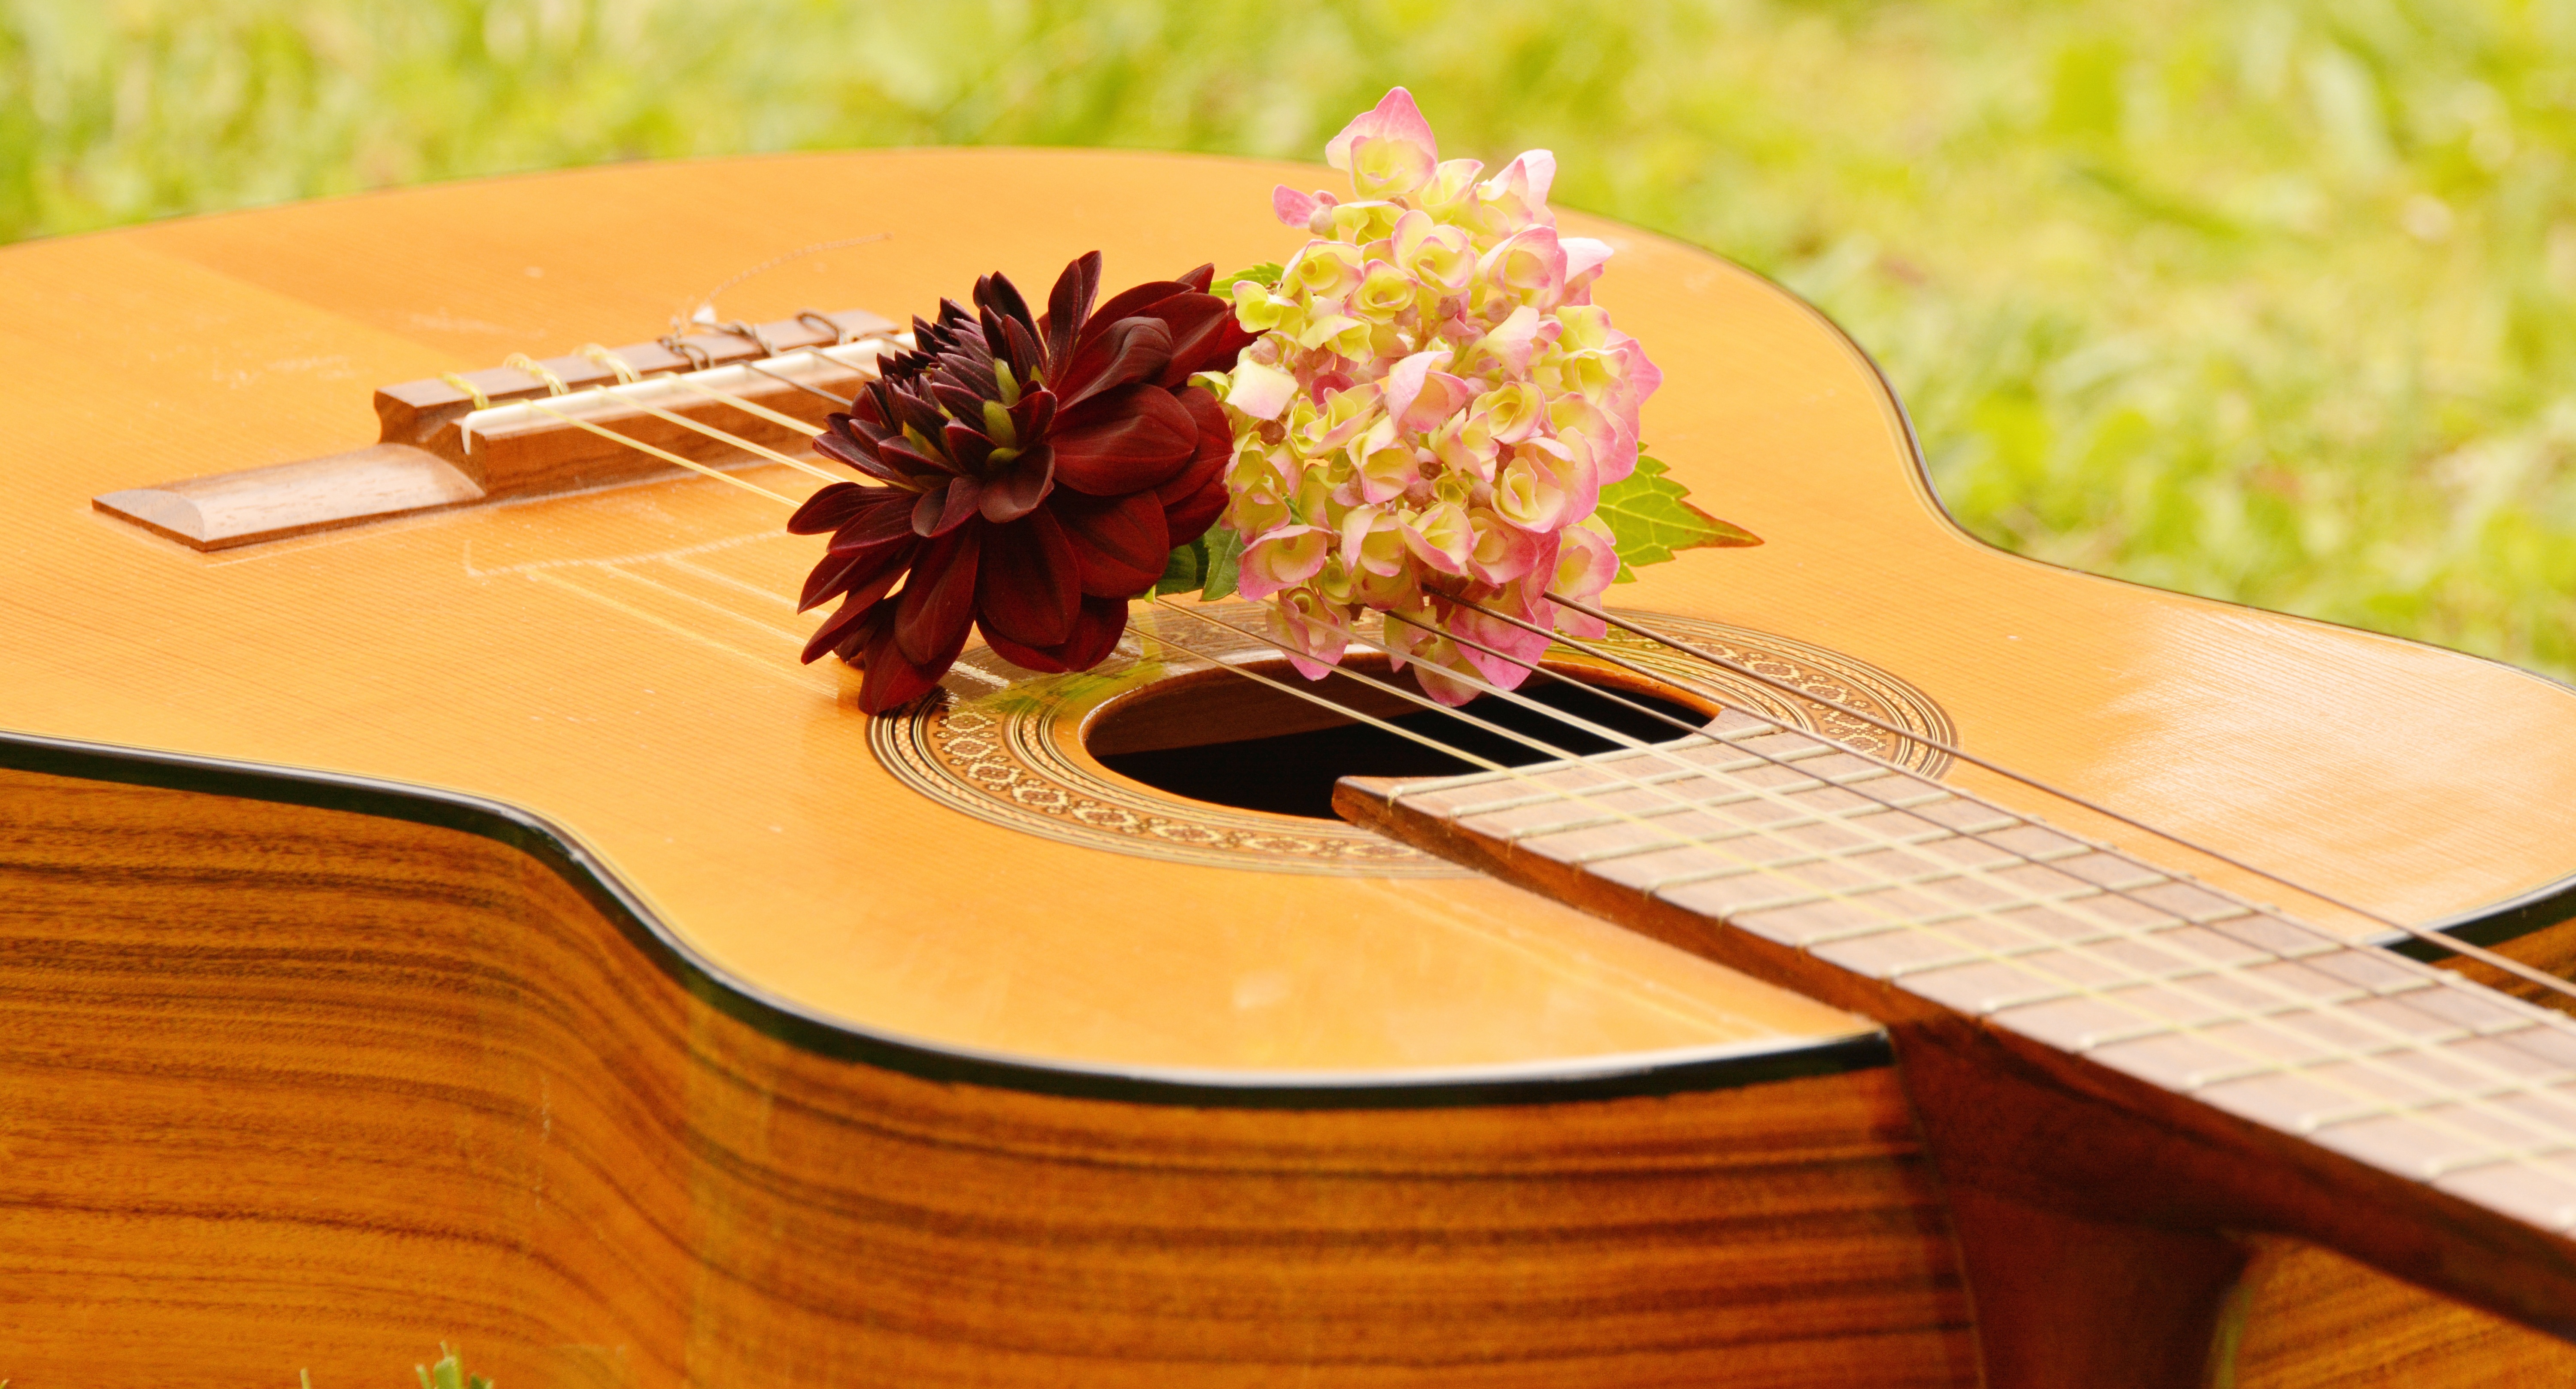
music, guitar, instrument, musical instrument, stringed instrument, floral greeting, acoustics, wooden guitar, string instrument, plucked string instruments